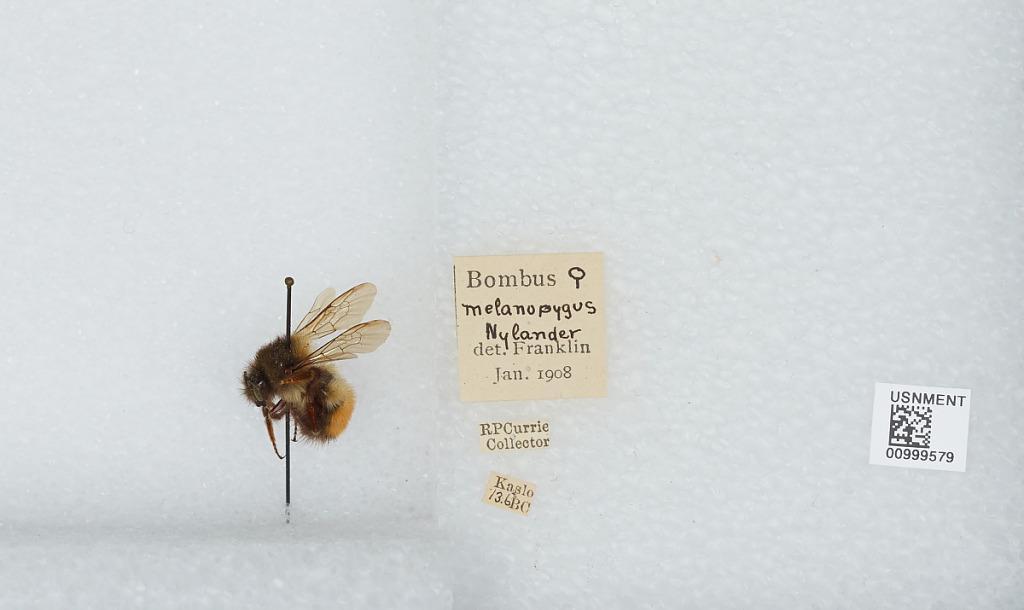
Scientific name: Bombus (Pyrobombus) melanopygus Nylander
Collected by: R. Currie
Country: Canada
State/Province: British Columbia
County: Regional District of Central Kootenay
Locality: Kalso
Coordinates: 49.9129, -116.917
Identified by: Franklin